Destiny (2005)

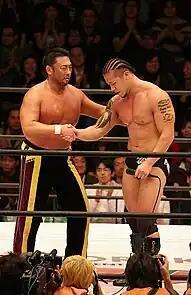
Destiny marked the first ever match-up of Toshiaki Kawada (left) in Pro Wrestling Noah.

Throughout the 1990s Toshiaki Kawada and Mitsuharu Misawa had been regarded as the two top stars of the popular All Japan Pro Wrestling (AJPW) promotion, with both men regularly headlining shows with and against each other, and feuding over the Triple Crown Heavyweight Championship throughout the decade. After owner and promoter Giant Baba died in 1999, Misawa inherited the position of AJPW president, however, after numerous disagreements with Baba's widow Motoko, he was removed from his position by a board of executives the following year and subsequently left All Japan Pro Wrestling in May 2000. Following Misawa's resignation, almost the entirety of the roster followed him in leaving and formed Pro Wrestling Noah the same year. Kawada was one of only four wrestlers to remain with All Japan, leaving him, Masanobu Fuchi, Stan Hansen and Maunakea Mossman as the sole roster of the promotion. By 2005, Kawada signed a contract with Dream Stage Entertainment, the parent company of PRIDE Fighting Championships, which allowed Kawada to work for any promotion he chose to, and opened the door for an appearance in Noah. For the first time ever, Kawada appeared in Noah on April 24, 2005 and called out Misawa for their first public meeting in over five years. Kawada challenged Misawa to "one more match" in the Tokyo Dome, which Misawa accepted, and the match was set for July 18 at Destiny, Noah's biggest event to date.